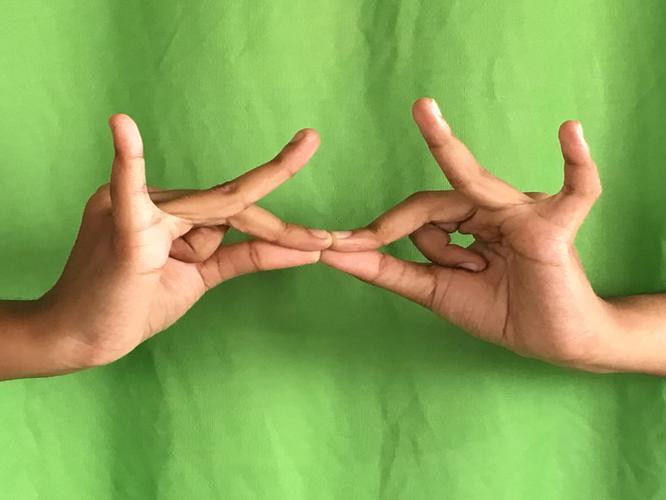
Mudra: Sakata
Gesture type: double_hand